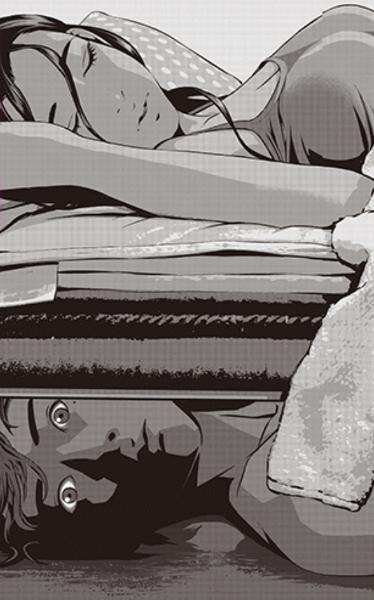
回答: 「女性と急接近が出来る高時給のバイト!!︎」とあったが予想以上に近くて嬉しい